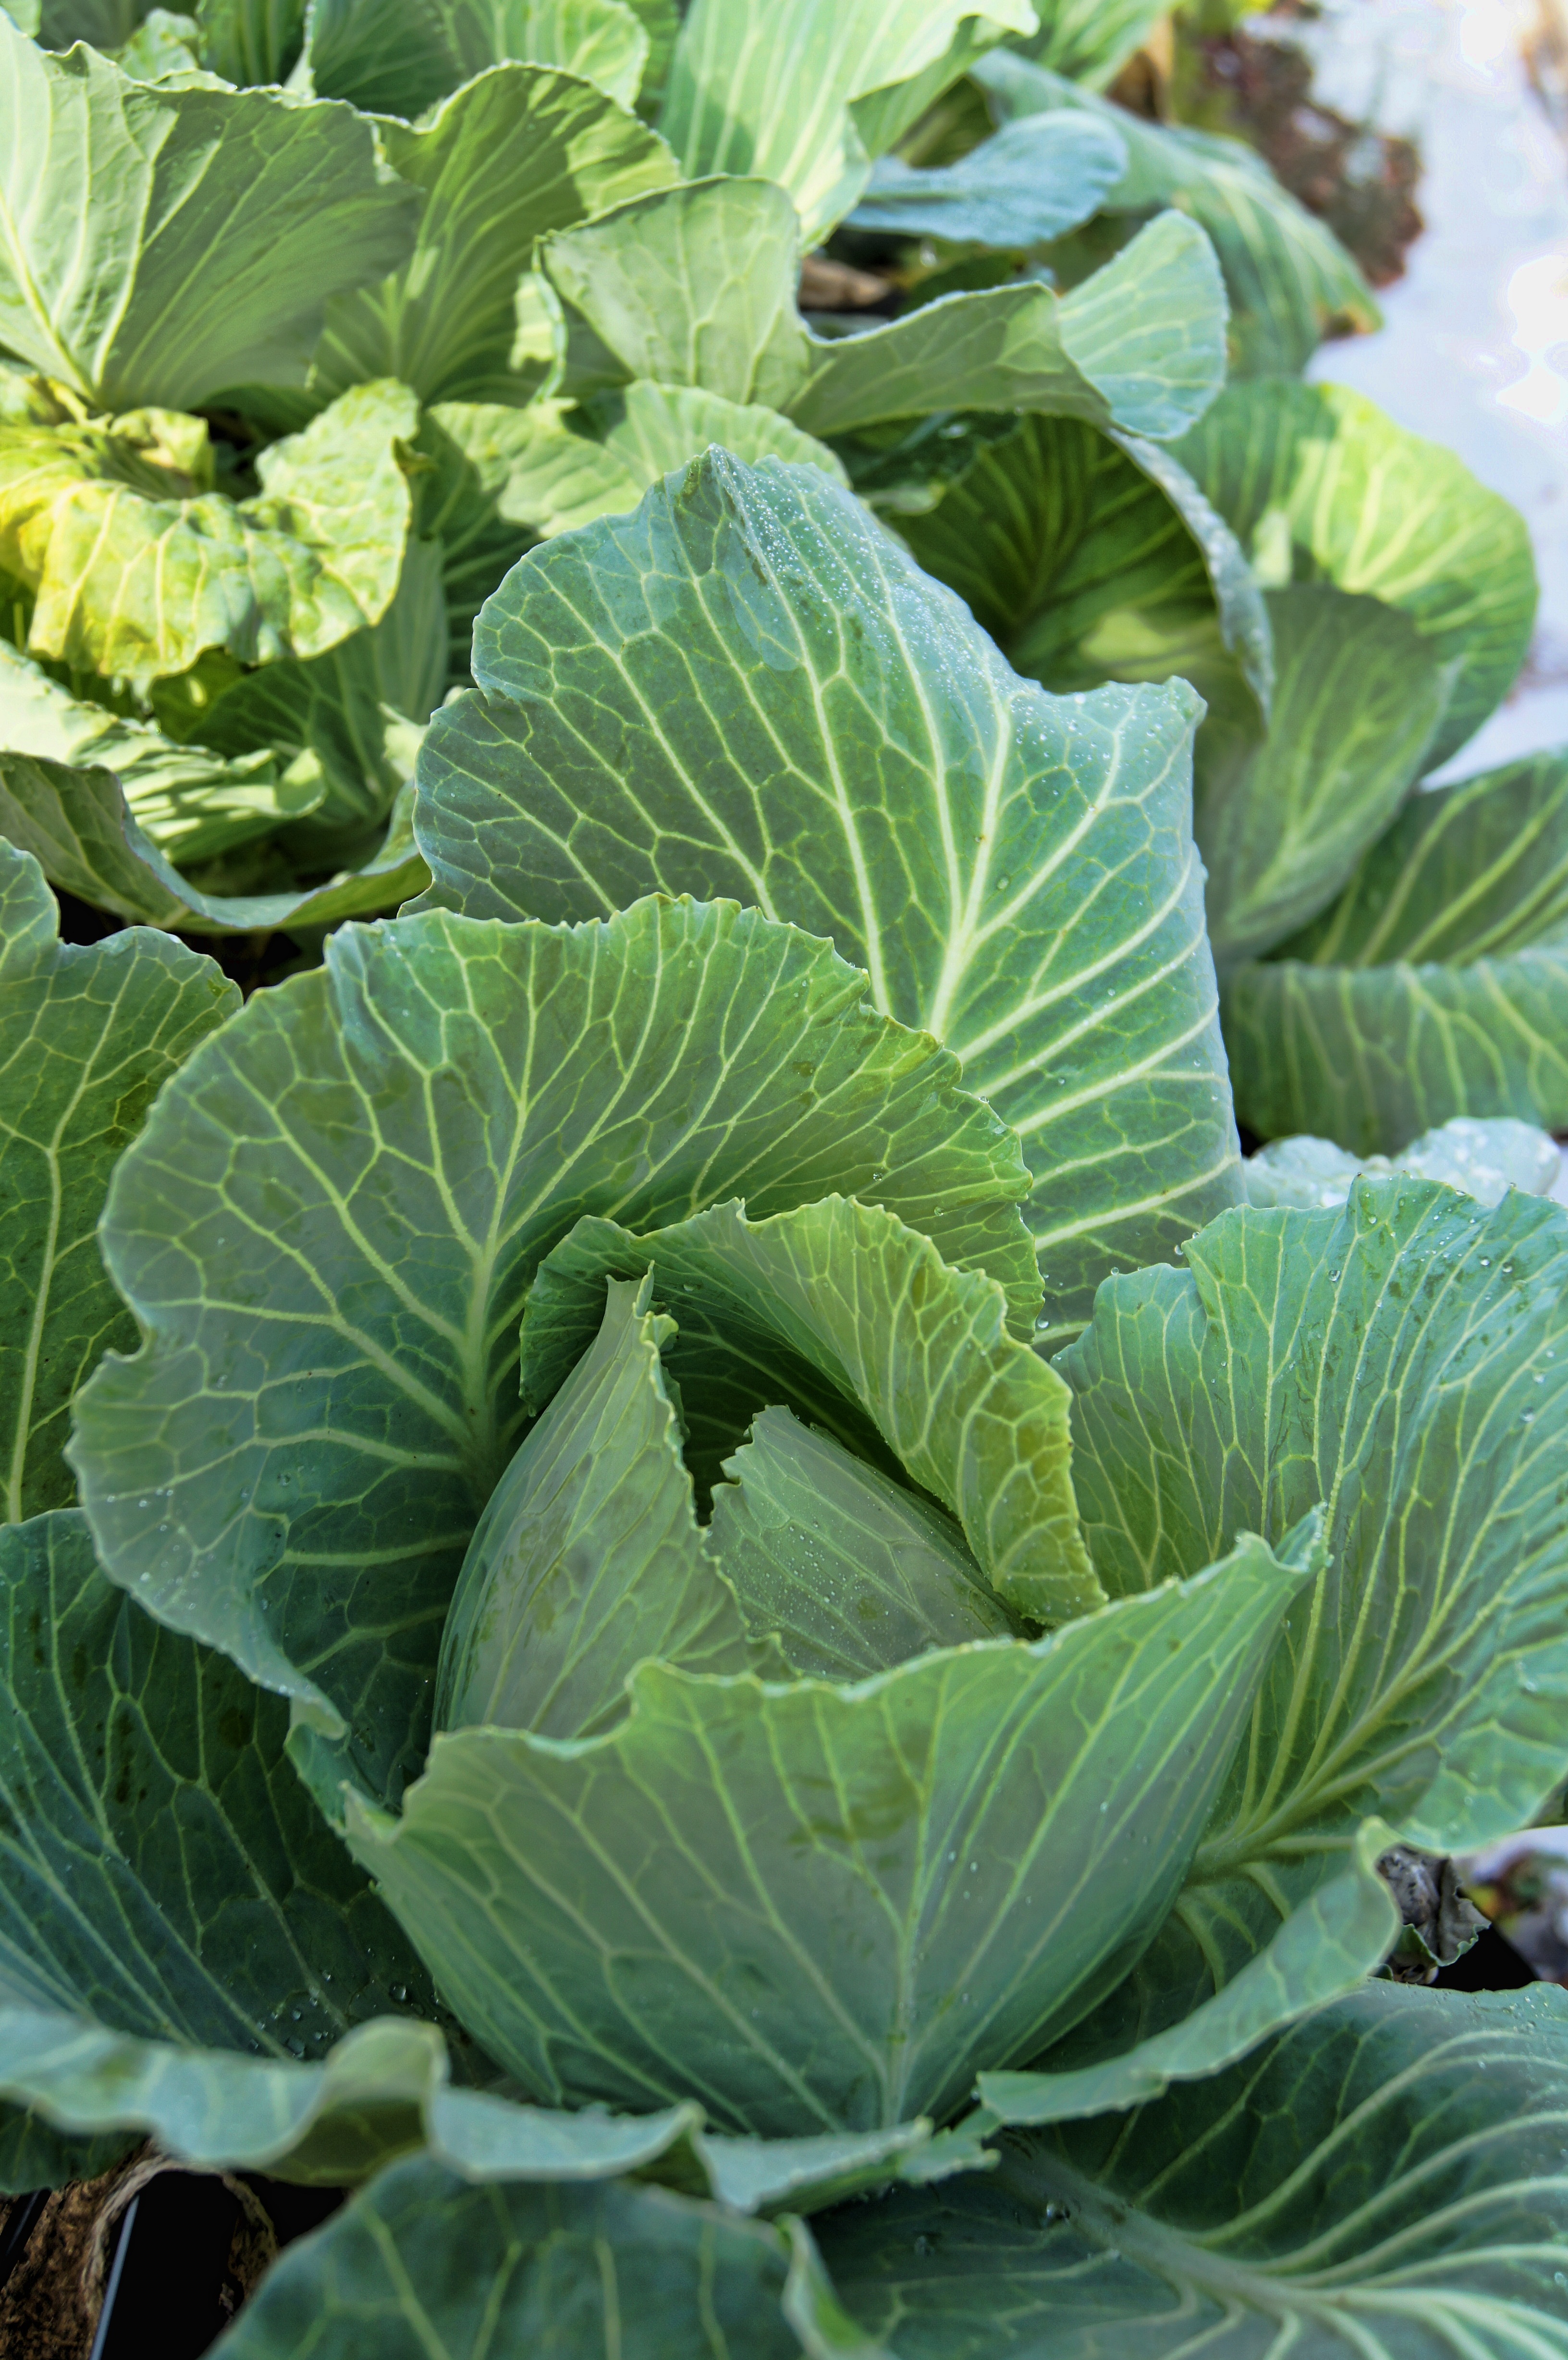
nature, plant, food, green, harvest, produce, vegetable, natural, fresh, agriculture, garden, healthy, vegetarian, raw, cabbage, brassica, organic, collard greens, chard, savoy cabbage, annual plant, mustard plant, leaf vegetable, komatsuna